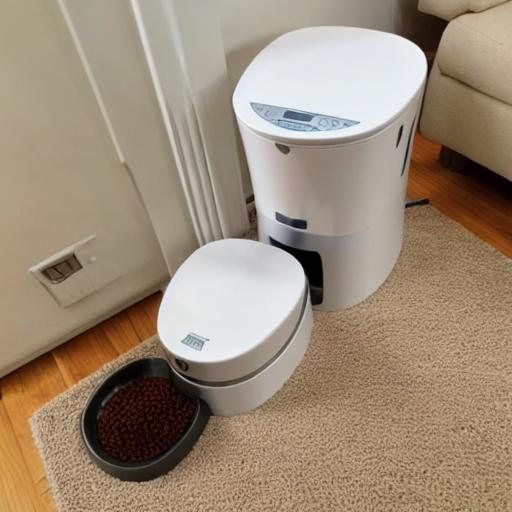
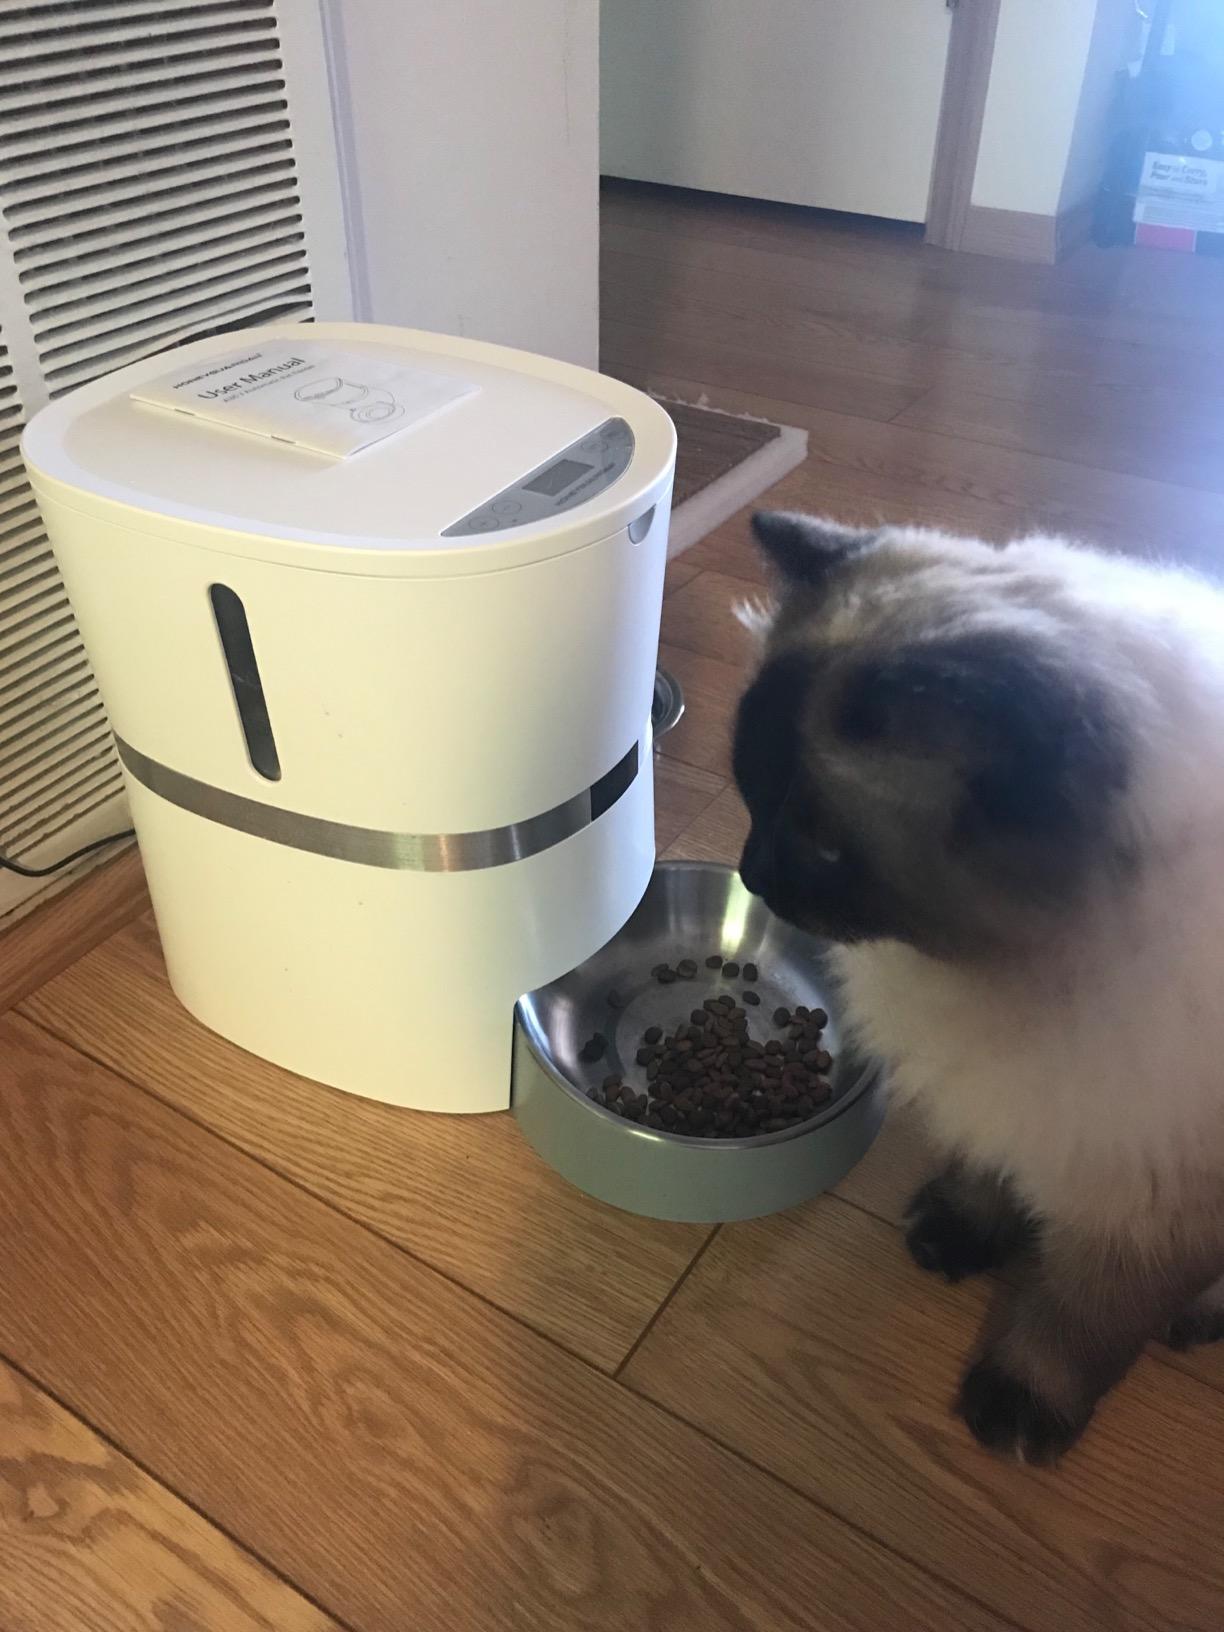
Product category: items_feeder
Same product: no